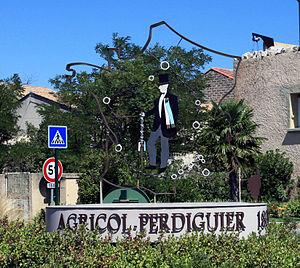
Agricol Perdiguier, né le 3 décembre 1805 à Morières-lès-Avignon, à 7 km d'Avignon, mort le 26 mars 1875, est un compagnon menuisier du tour de France dit Avignonnais la Vertu, écrivain et député français.
Morières-lès-Avignon est une commune française située dans le département de Vaucluse, en région Provence-Alpes-Côte d'Azur. La ville est limitrophe d'Avignon et fait partie du Grand Avignon.